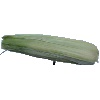
Label: Corn Husk 1